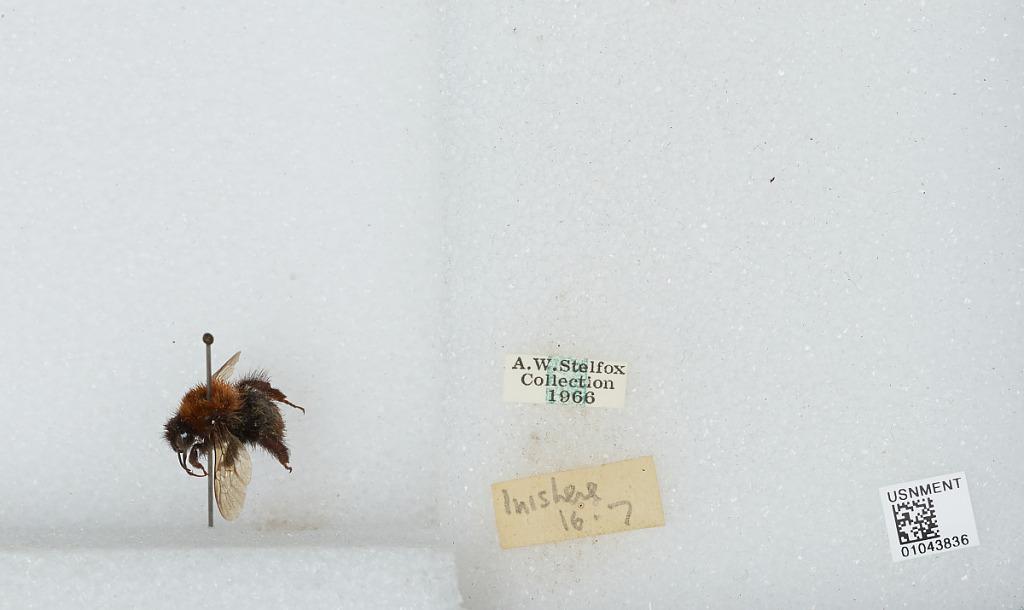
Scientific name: Bombus sp.
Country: Ireland
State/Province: Galway
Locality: Inisheer
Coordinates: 53.0581, -9.5275